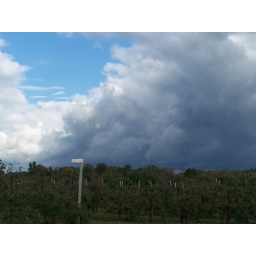
Clouds above apple trees